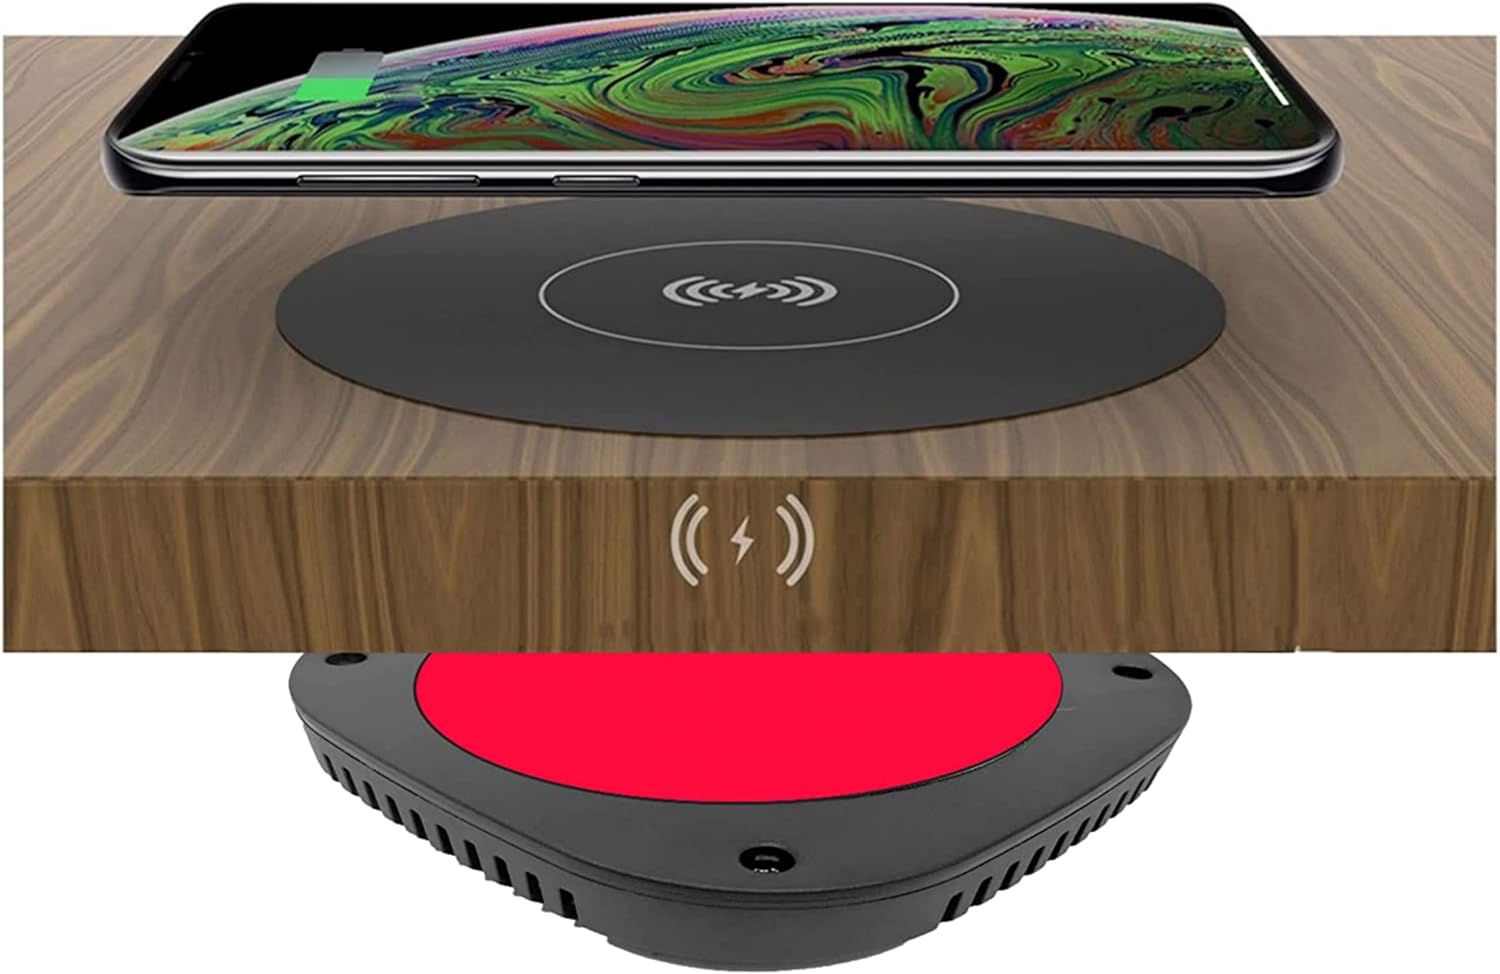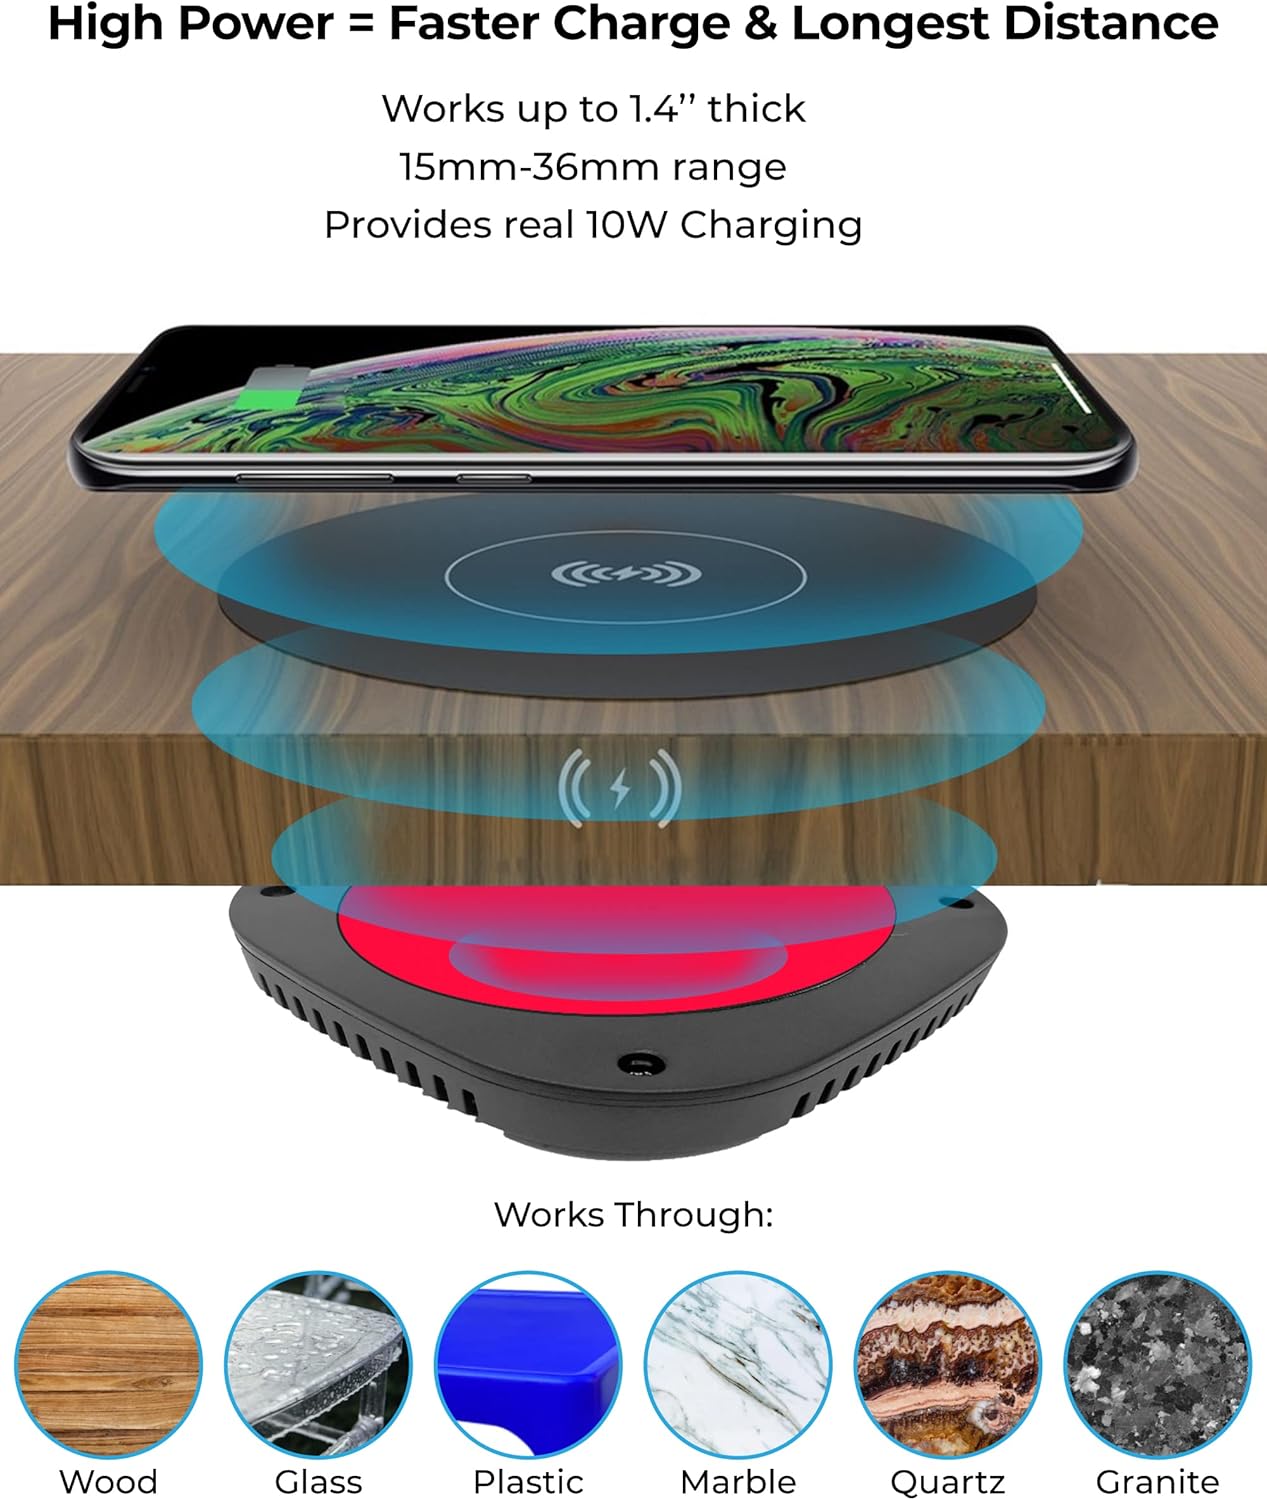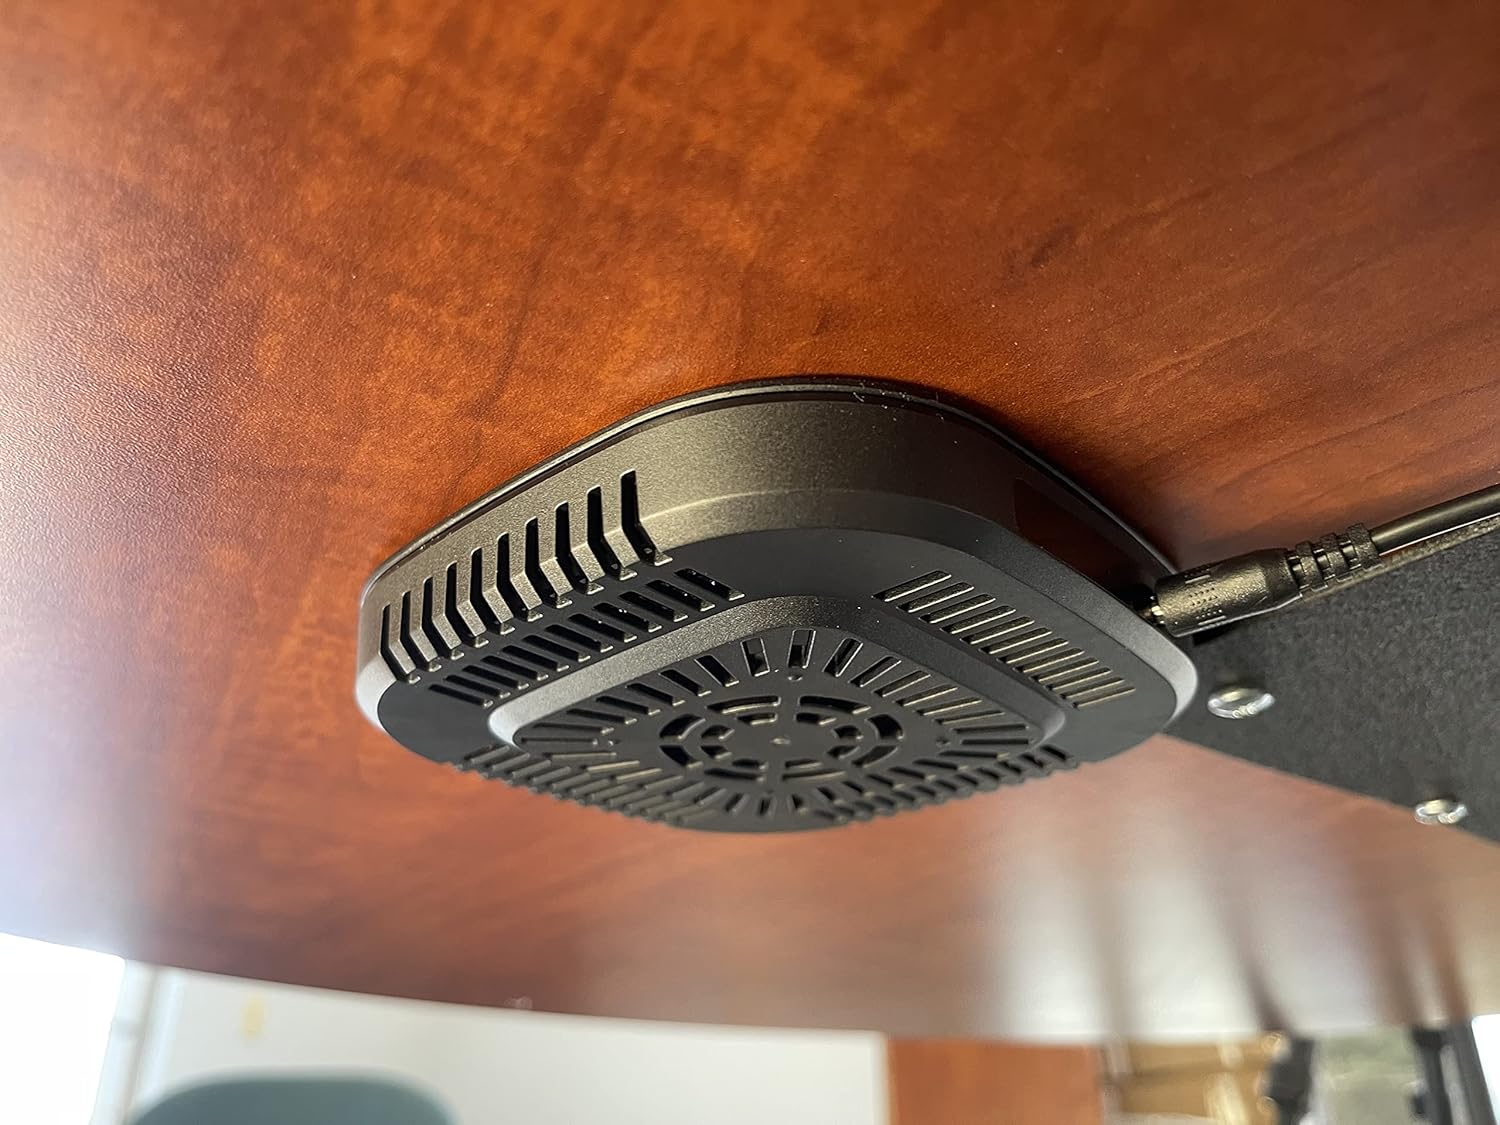
OFG Products T-35 Under Counter Wireless Charger
Category: All Electronics
The next generation of wireless charging is here. The "T-35 Under Counter Wireless Charger" is a true, plug and play device, with no tools required for installation. Simply peel and stick both the power base and surface antenna into place above/below one another, and you are ready to go! With long range wireless charging capability from 0.5 inches (15mm) up to 1.5 inches (40mm), this device can power through almost any non-metallic material. 5W fast charging output is compatible with all QI enabled phones and devices, from Apple iPhone to Samsung Galaxy and more. Will charge through most non-metallic phone cases, as long as total distance from top of power base to phone back is less than 40mm. Surface antenna is waterproof, withstanding cleaning and accidental spills. Turn your desk, counter, nightstand, side table, or any piece of furniture into a wireless charging station! Specifications - Input: DC19V1A Output: 5V1A Compatible with QI-BPP Frequency: 115K - 140KH Protection: FOD, OPT, DVP Effective Charging Distance: 15-40mm (Vert.) Charging Efficiency: 70% at 25mm, 55% at 35mm Power Base Unit: 6.2" Dia. x 0.75" H. Surface Antenna: 4.5" Dia. Wall Outlet Plug-In Power Supply: 5ft length
Features: 【Space Saving True Wireless】Removes clutter from your countertop, desktop, or workstation by concealing power cord/base below the surface leaving your workspace neat and organized | 【Simple Peel & Stick Installation】No drilling or tools required; power base and surface antenna feature peel and stick adhesive pads for an easy flush mounted install without permanent damage to furniture or counters (optional mounting screws also included) | 【Powerful Charging】Long distance charging capable of powering through virtually any non-metallic material from 15mm (0.5 inches) up to 40mm (1.5 inches) thick from marble to quartz, wood to glass, as well as most phone cases | 【Universal Qi Compatibility】Fast Charging output and supports all cellphones including; iPhone 11/11 Pro/11 Pro Max/XS MAX/XR/SX/X/8, iPhone 12, iPhone 13, Samsung Galaxy S20/Note 10/10 Plus/S10/S10 Plus/S10E/Note 9/S9/S8 and more. | 【Durable & Customizable】Super slim surface charging pad is waterproof and able to withstand accidental spills and regular cleaning; can also be customized with decals or stickers to show off your style and interests | Exclusive whisper-quiet fan assures maximum charging power